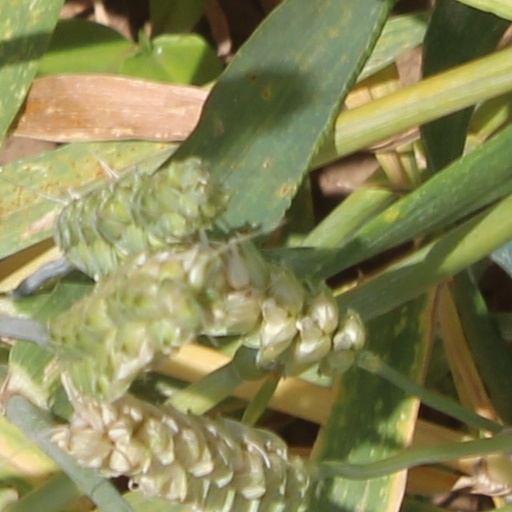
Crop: wheat